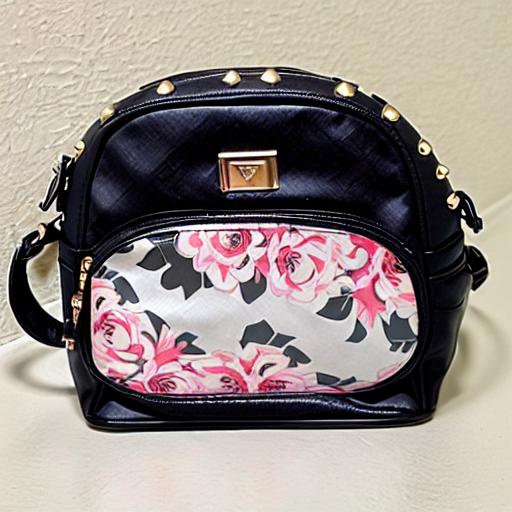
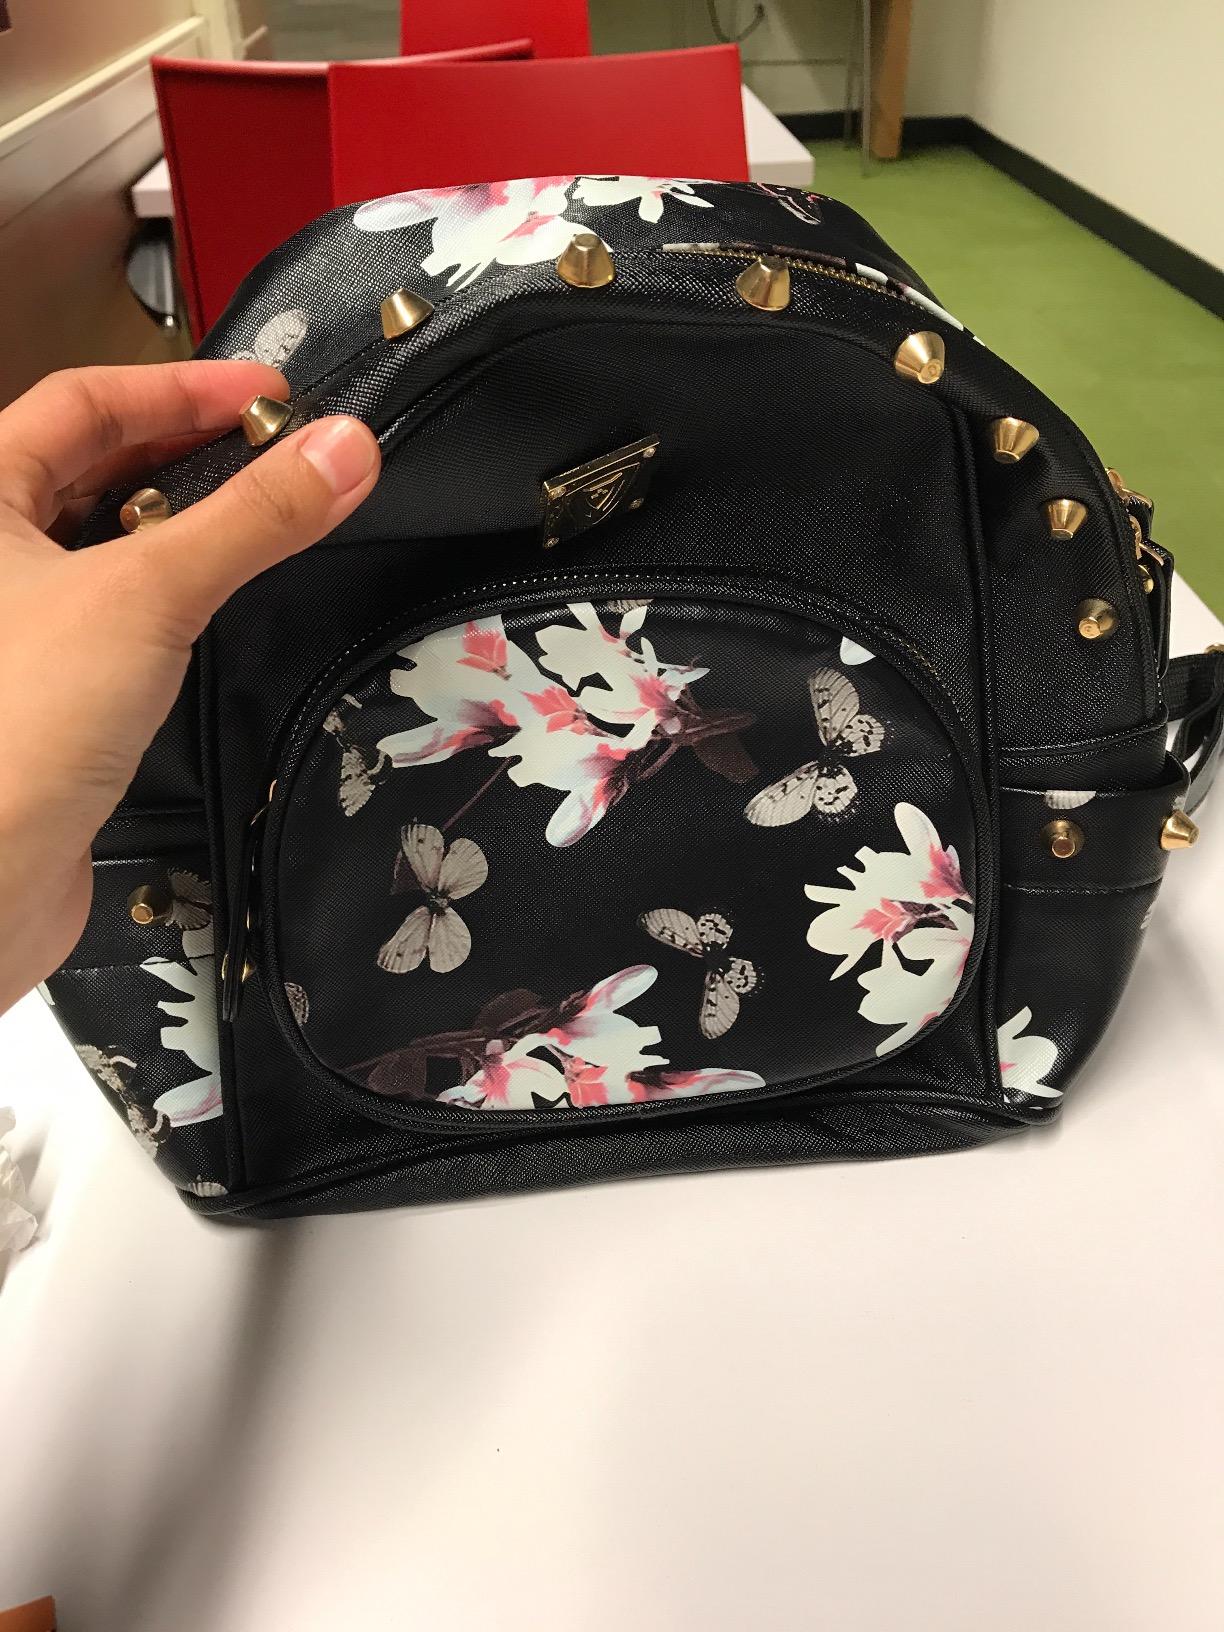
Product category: accessories_handbag
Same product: no